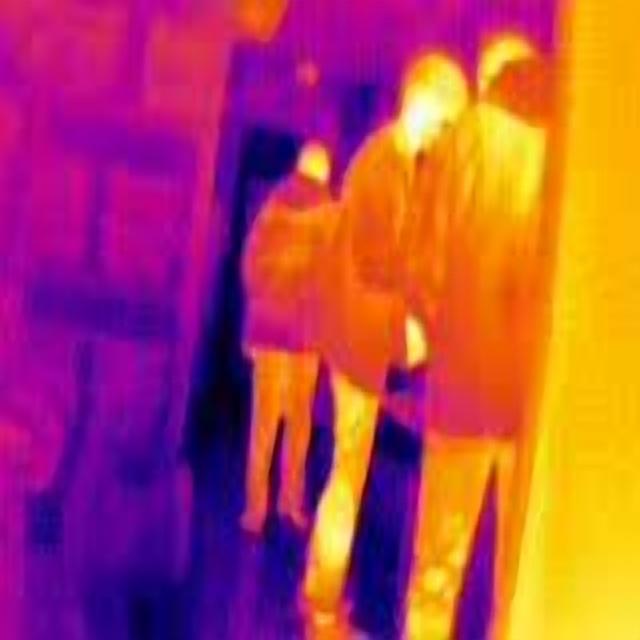
Detected objects:
label: person
label: person
label: person